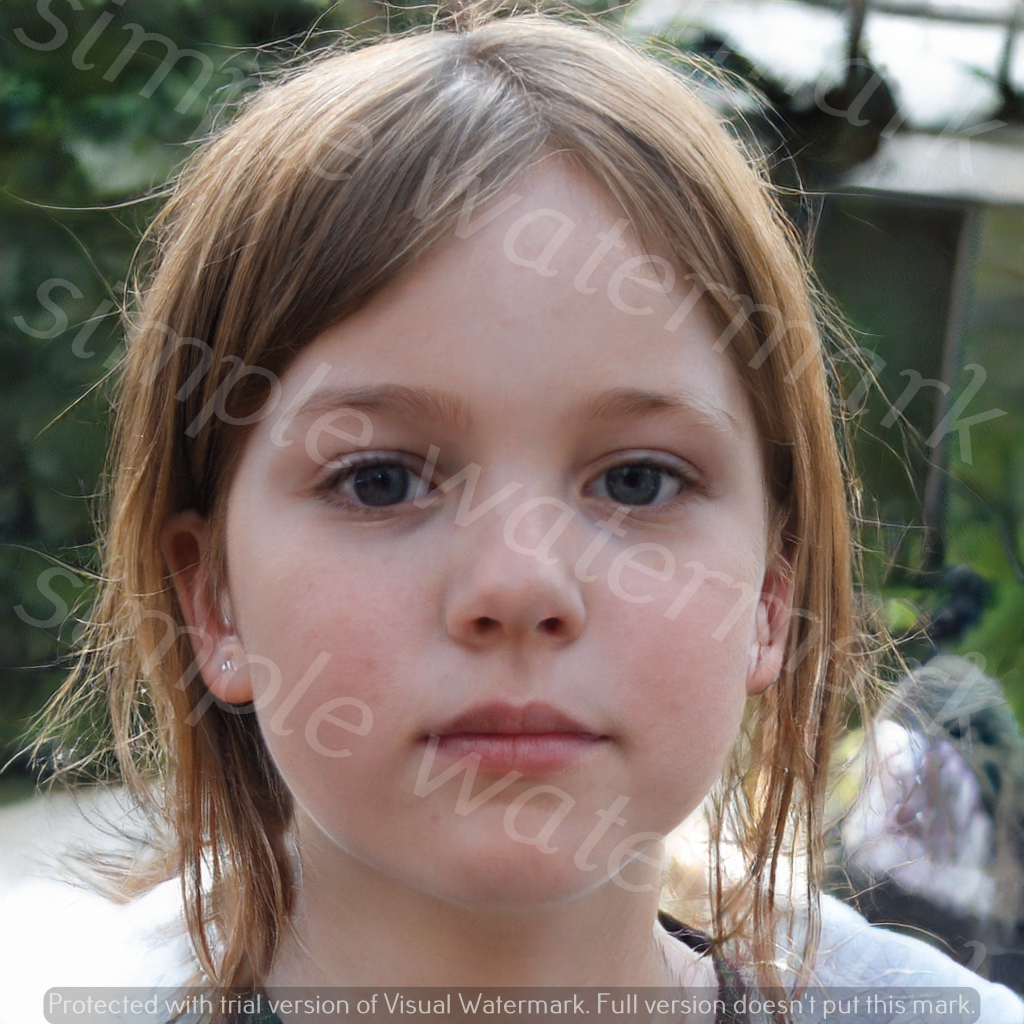
Label: Watermark